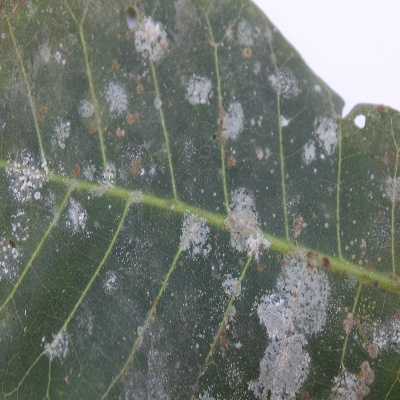
Crop: Cashew
Condition: red rust